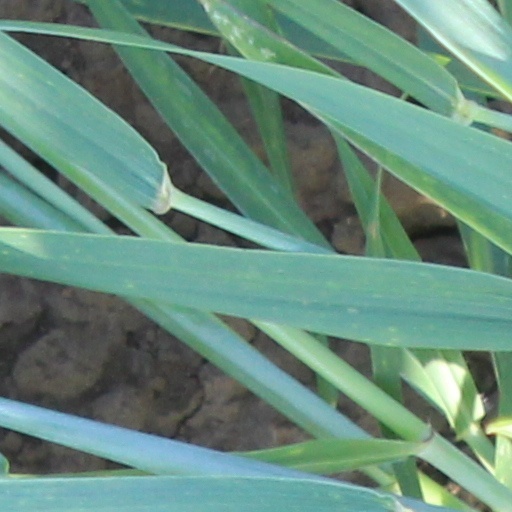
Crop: wheat